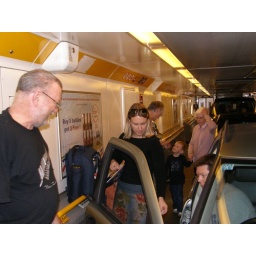
Onboard the Eurorail car train headining under the channel